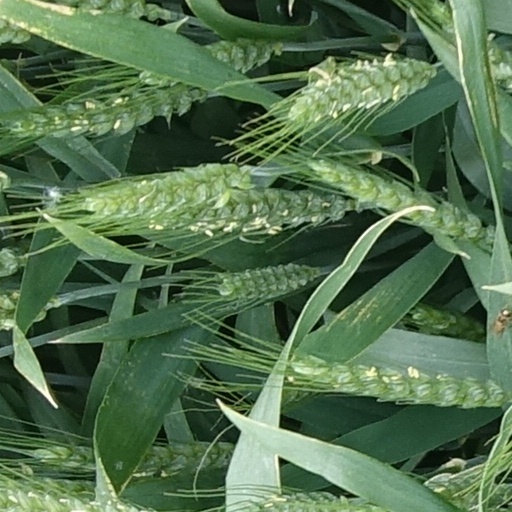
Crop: wheat